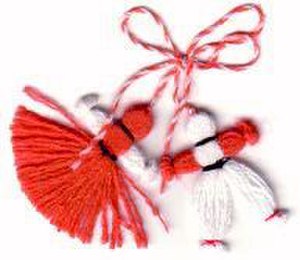
Martenitsa
Typisk martenitsa
Martenitsa er et lille stykke udsmykning lavet af hvidt og rødt garn båret fra den første til omkring slutningen af marts, eller indtil et individ ser en stork, svale eller et sprirende træ. Navnet på festdagen den 1. marts er Baba Marta Dag.